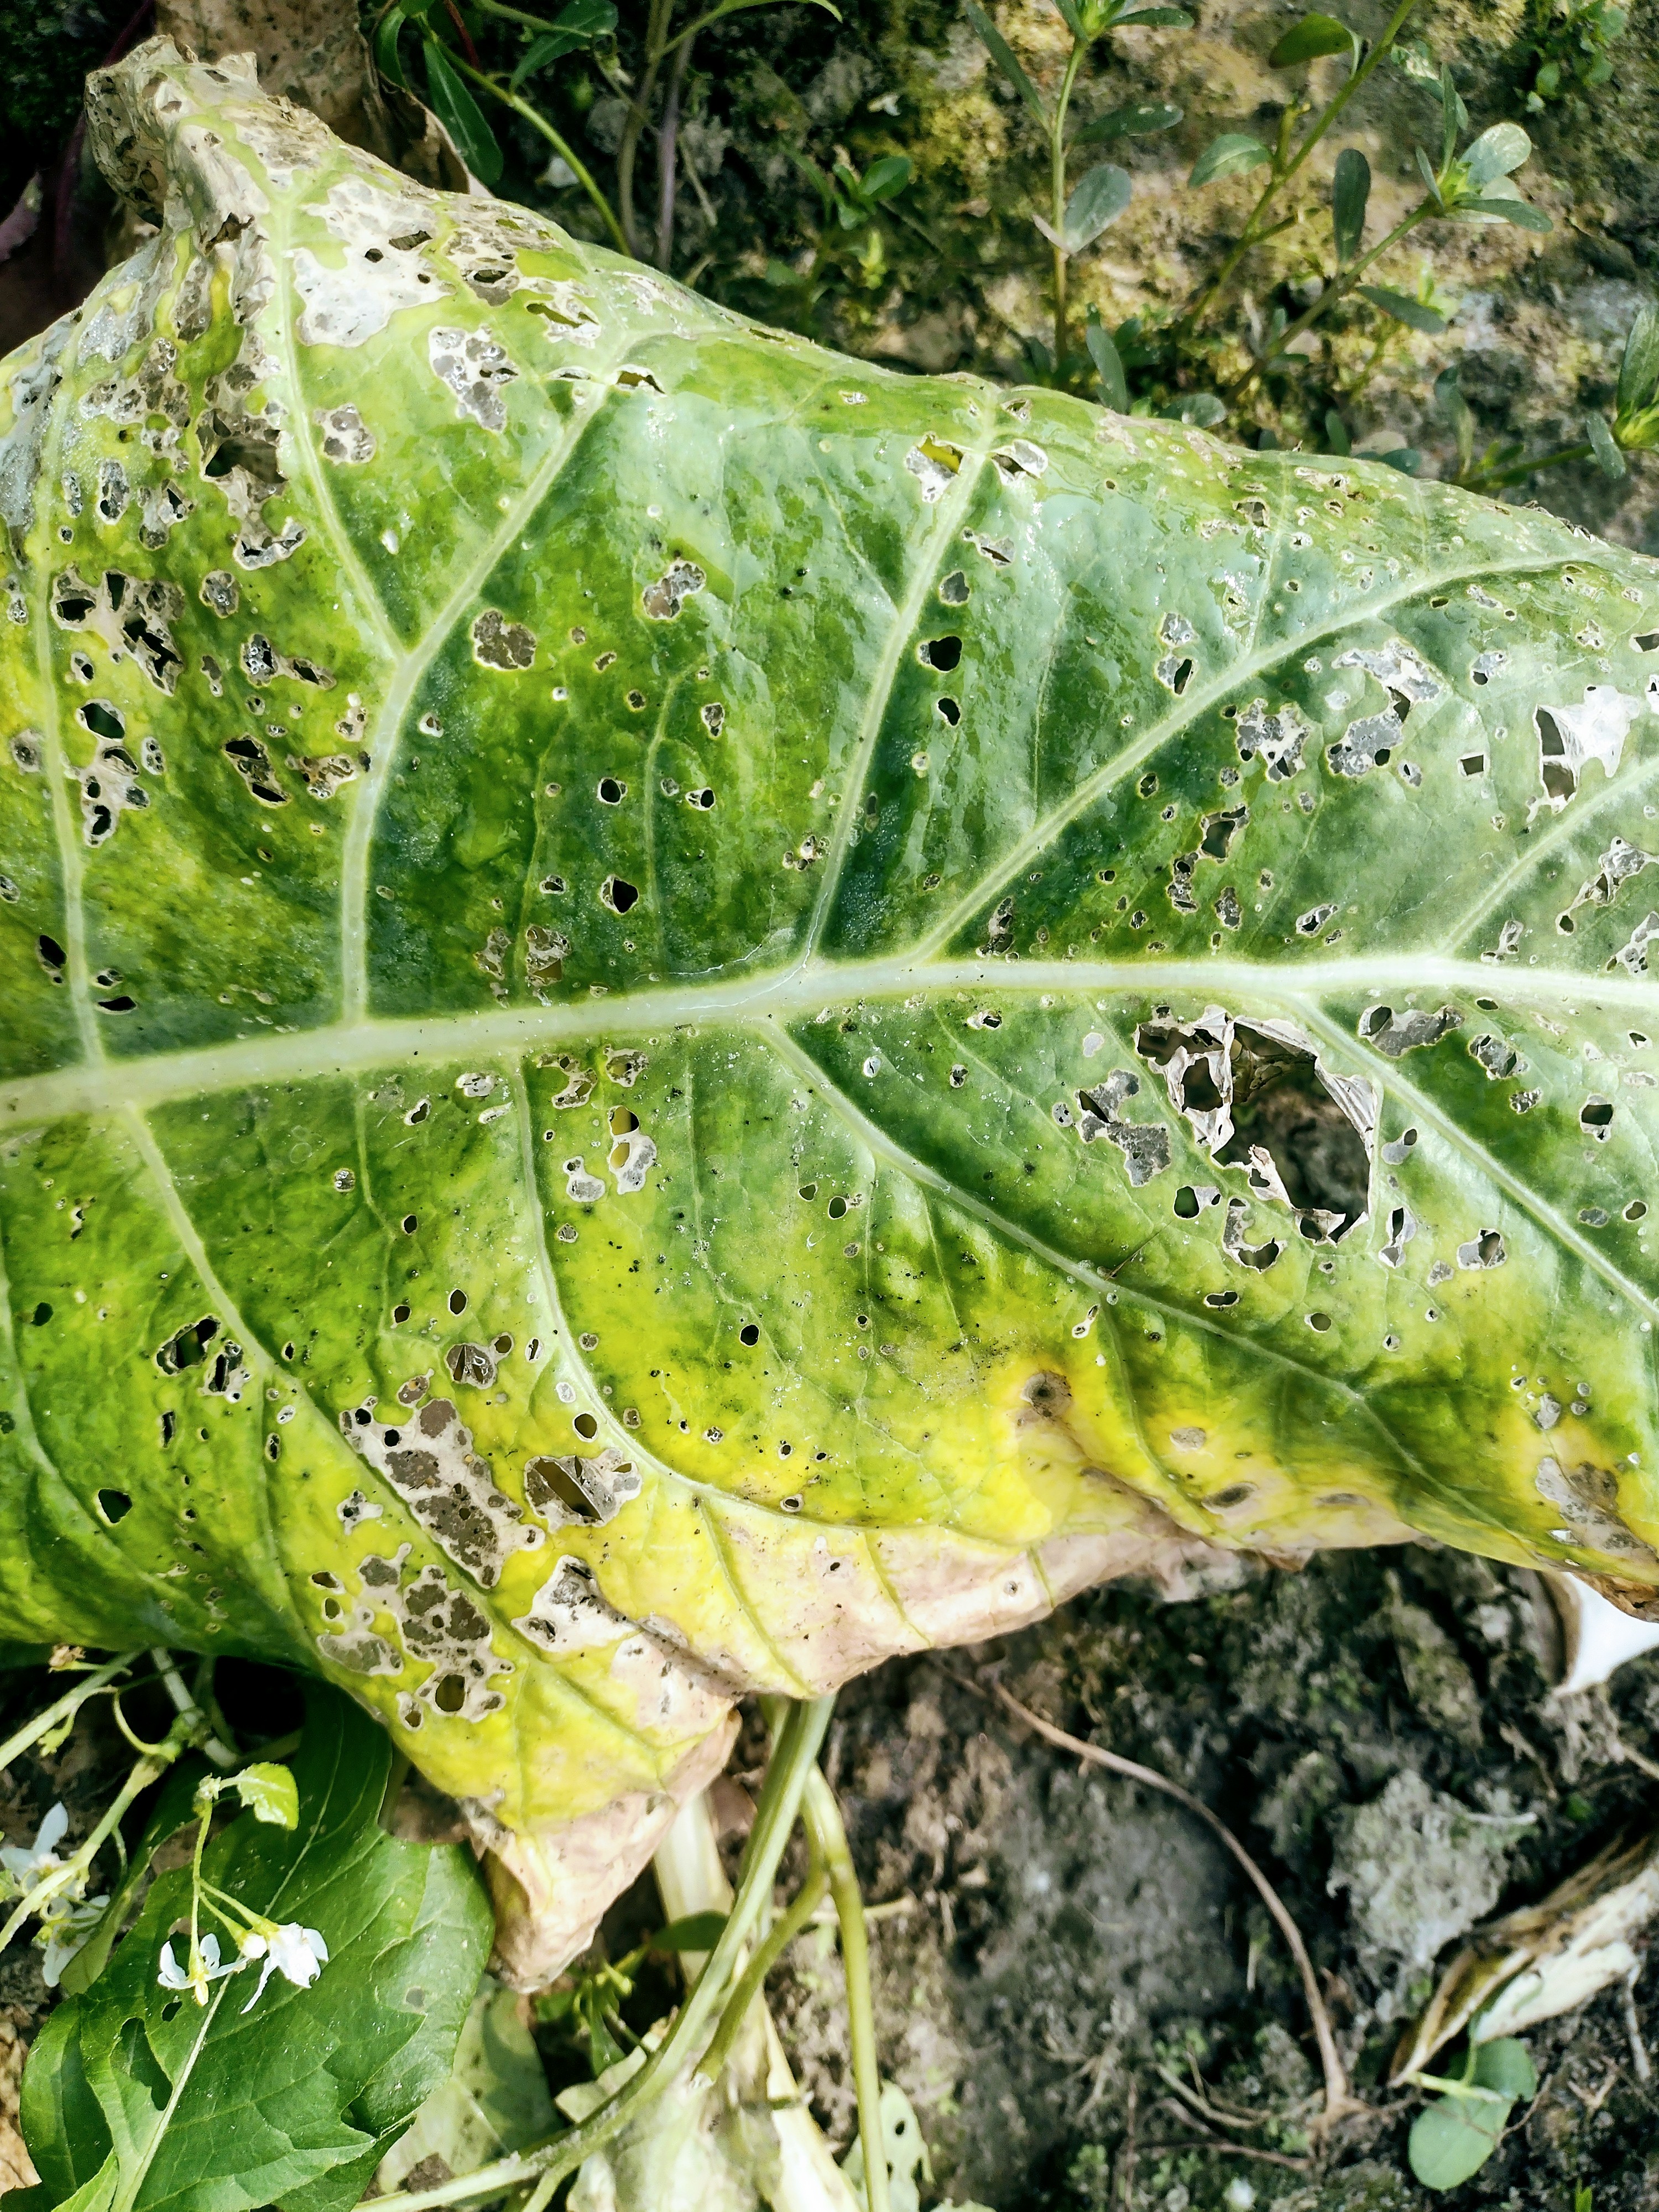
Label: Downy Mildew